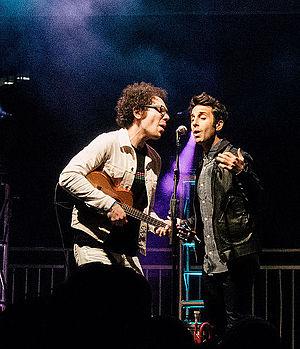
A Great Big World est un groupe pop américain composé de Ian Axel et Chad King. Le duo new-yorkais est essentiellement connu pour les chansons This Is the New Year, reprise dans un épisode de la saison 4 de Glee, et Say Something, devenue un tube international depuis qu'ils l'ont réenregistrée avec Christina Aguilera en 2013. La chanson a d'ailleurs été récompensée aux Grammy Awards 2015.